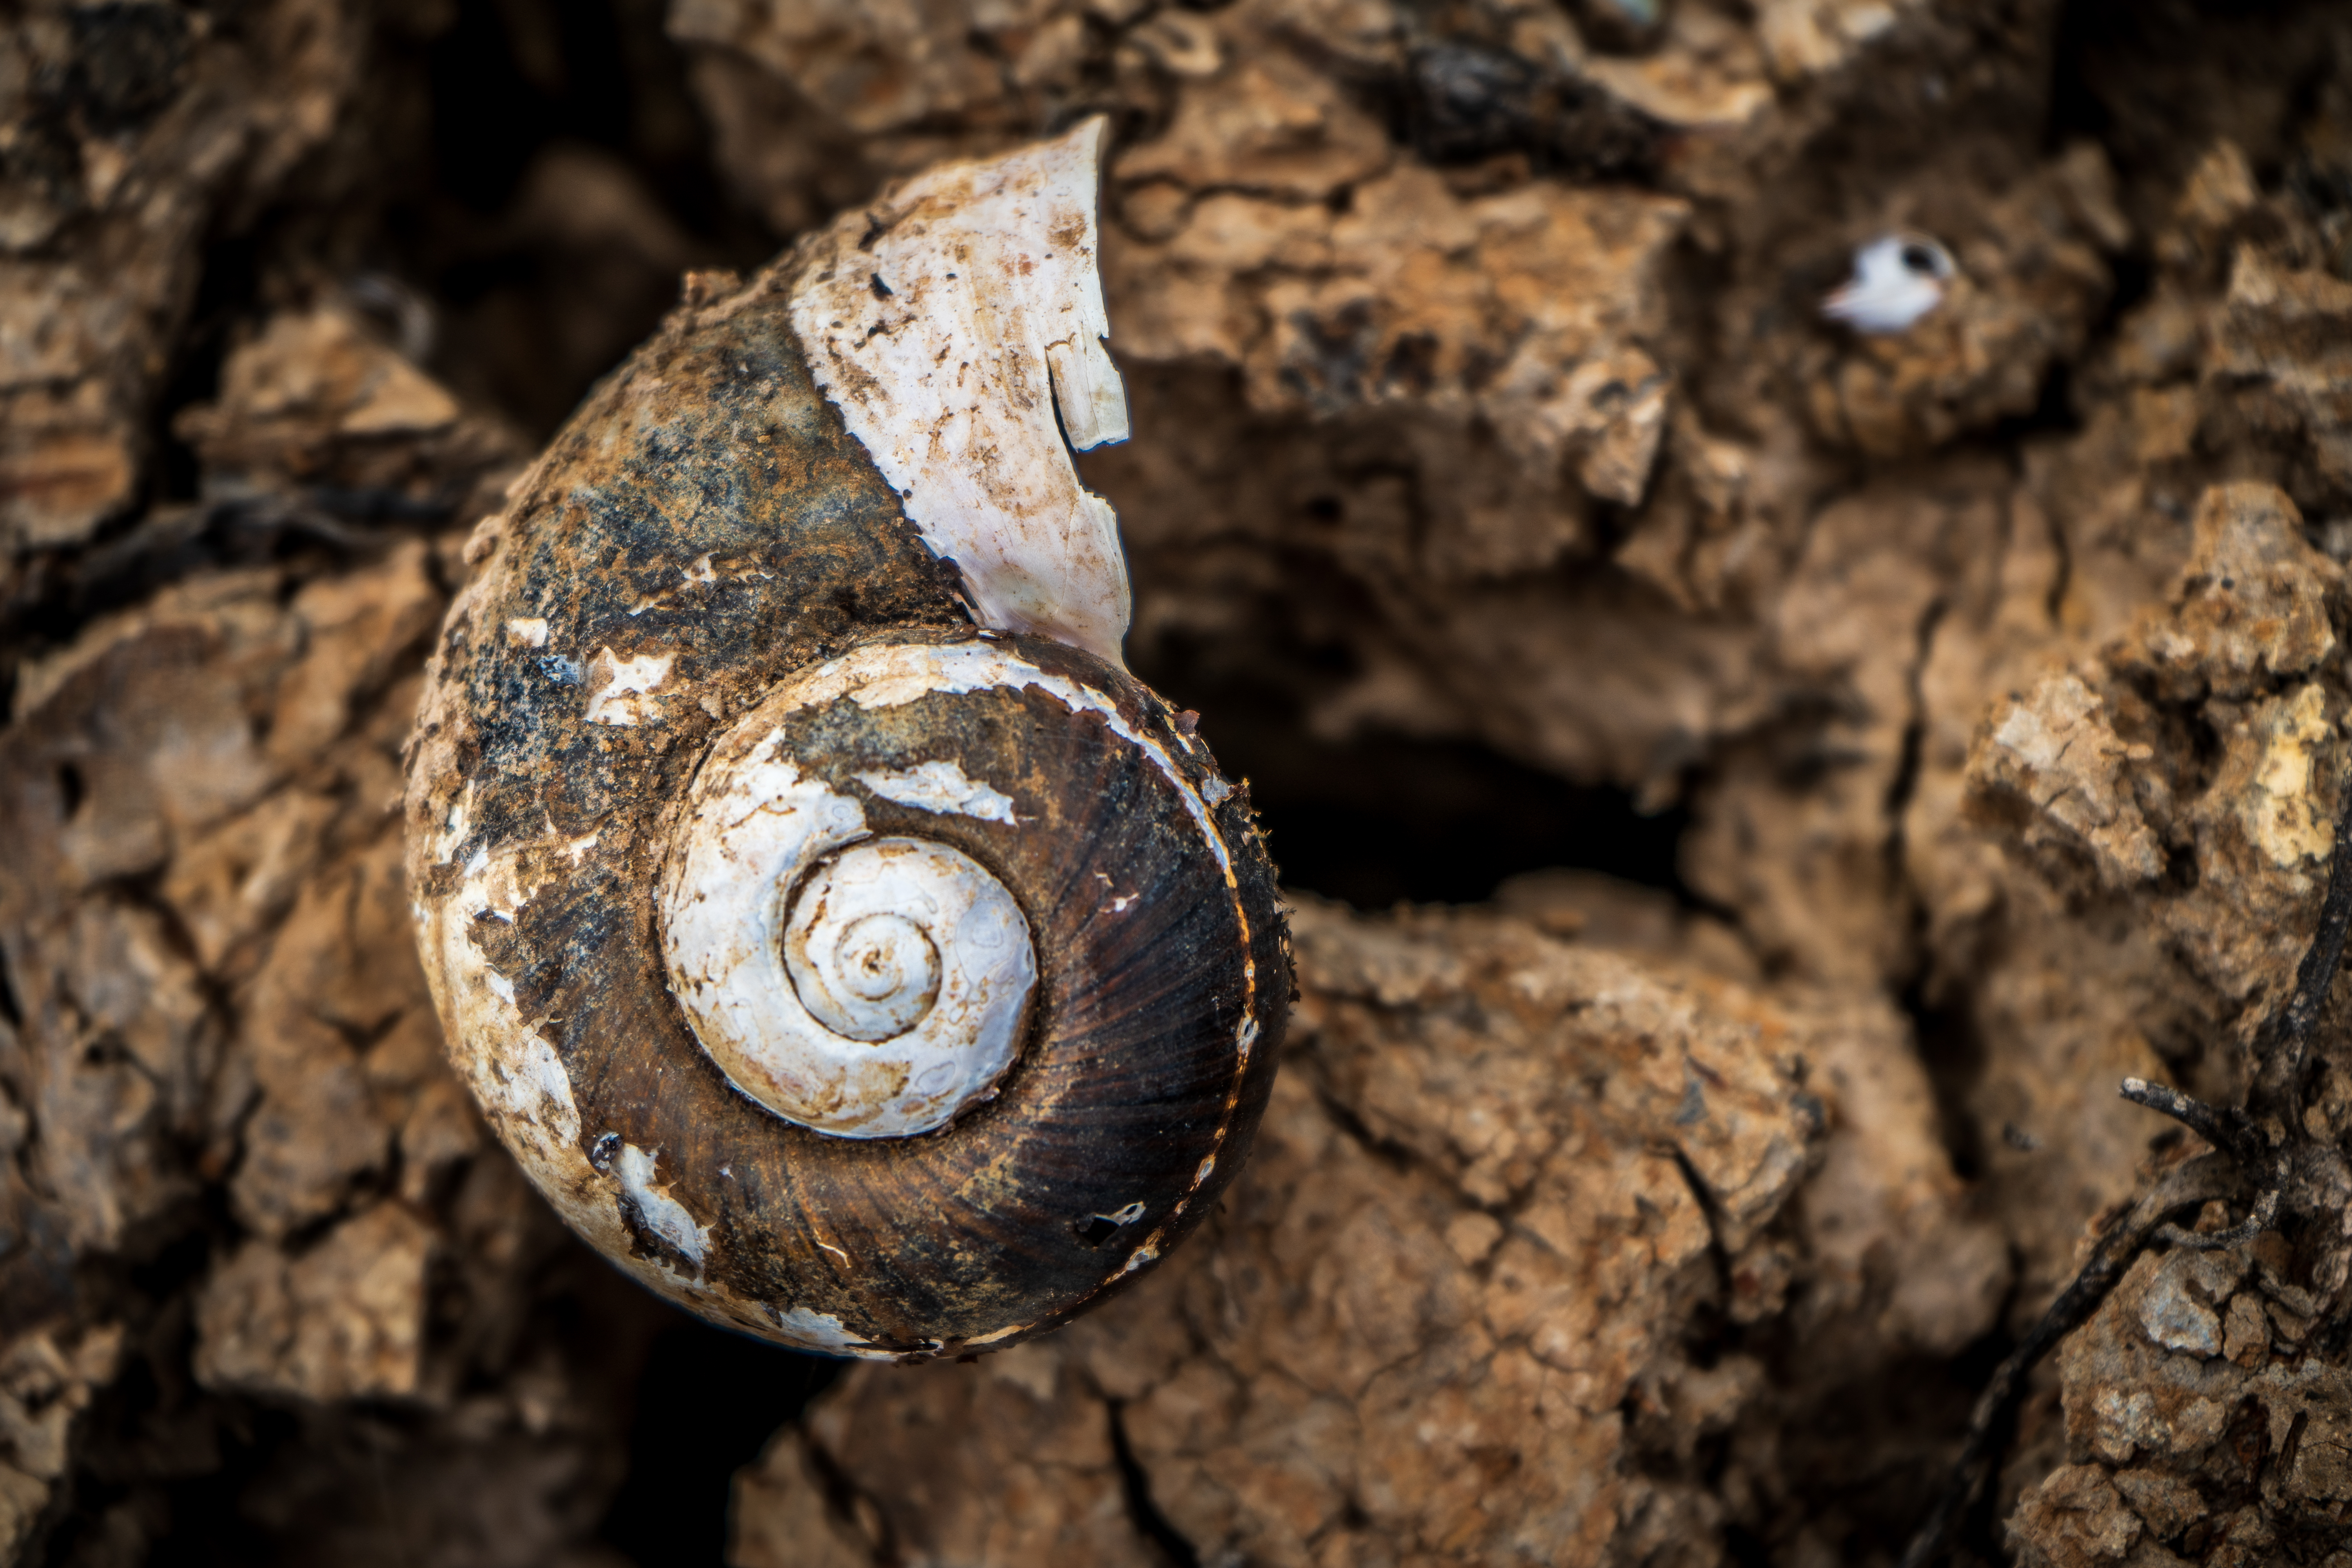
abstract, arid, background, brown, climate change, crack, dead, dearth, desert, desiccated, desolate, dirty, drought, drouth, dry, dry conditions, dry season, dry spell, dryness, earth, ecocatastrophe, ecological accident, ecological catastrophe, ecological disaster, environment, environmental catastrophe, environmental disaster, extinct, global warming, ground, heat, hot, infertile, landscape, mollusk, mud, natural, nature, ocean, pattern, rough, soil, summer, surface, thorn, water deficiency zone, water deficit, water stress, web, snails and slugs, snail, close up, sea snail, molluscs, shell, eye, organism, terrestrial animal, spiral, macro photography, photography, wildlife, ammonoidea, invertebrate, wood, trunk, plant